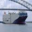
Label: ship